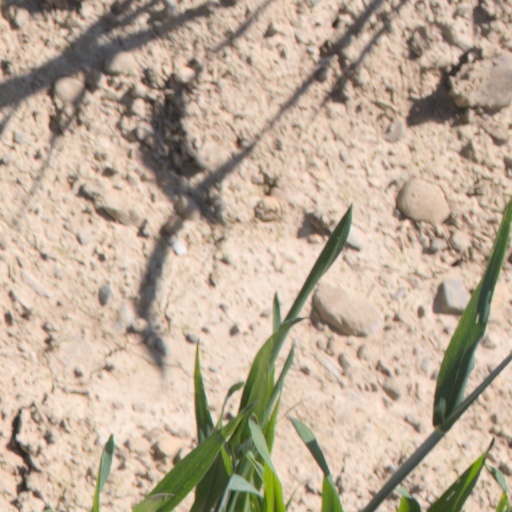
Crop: wheat